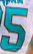
Number: 5